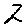
Label: 2